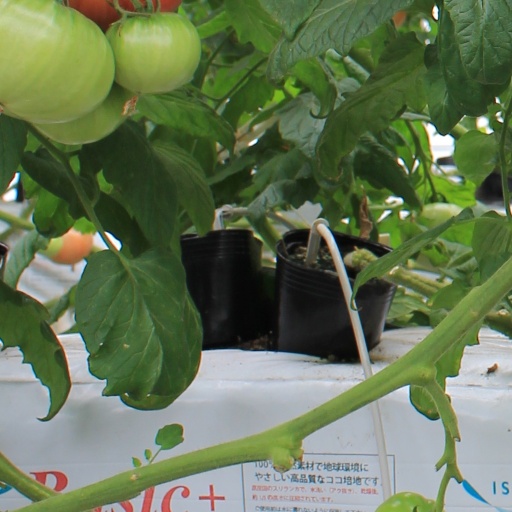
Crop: tomato